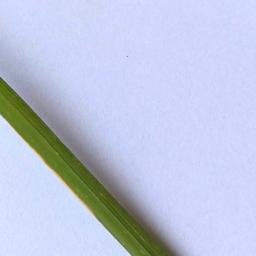
Label: Rice___Healthy